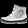
Label: Ankle boot